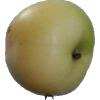
Label: Apple 6